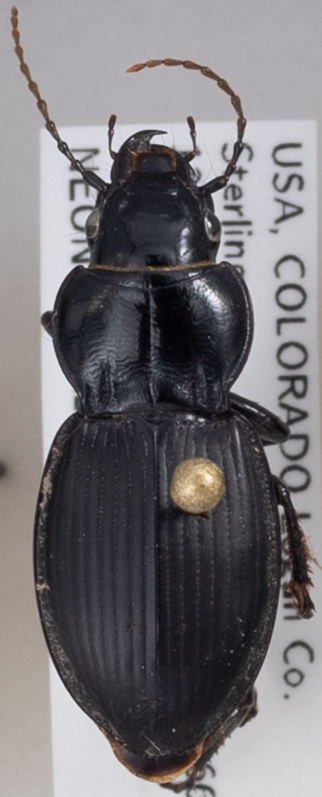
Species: Cyclotrachelus torvus
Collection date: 2020-07-15
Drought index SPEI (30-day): -1.93
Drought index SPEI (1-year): -1.22
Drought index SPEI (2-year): -0.24